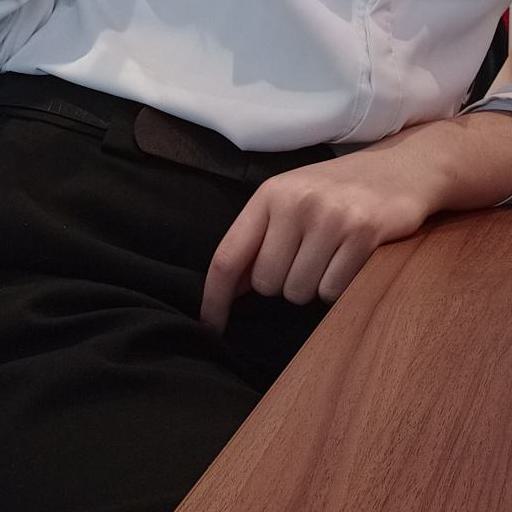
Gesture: no_gesture